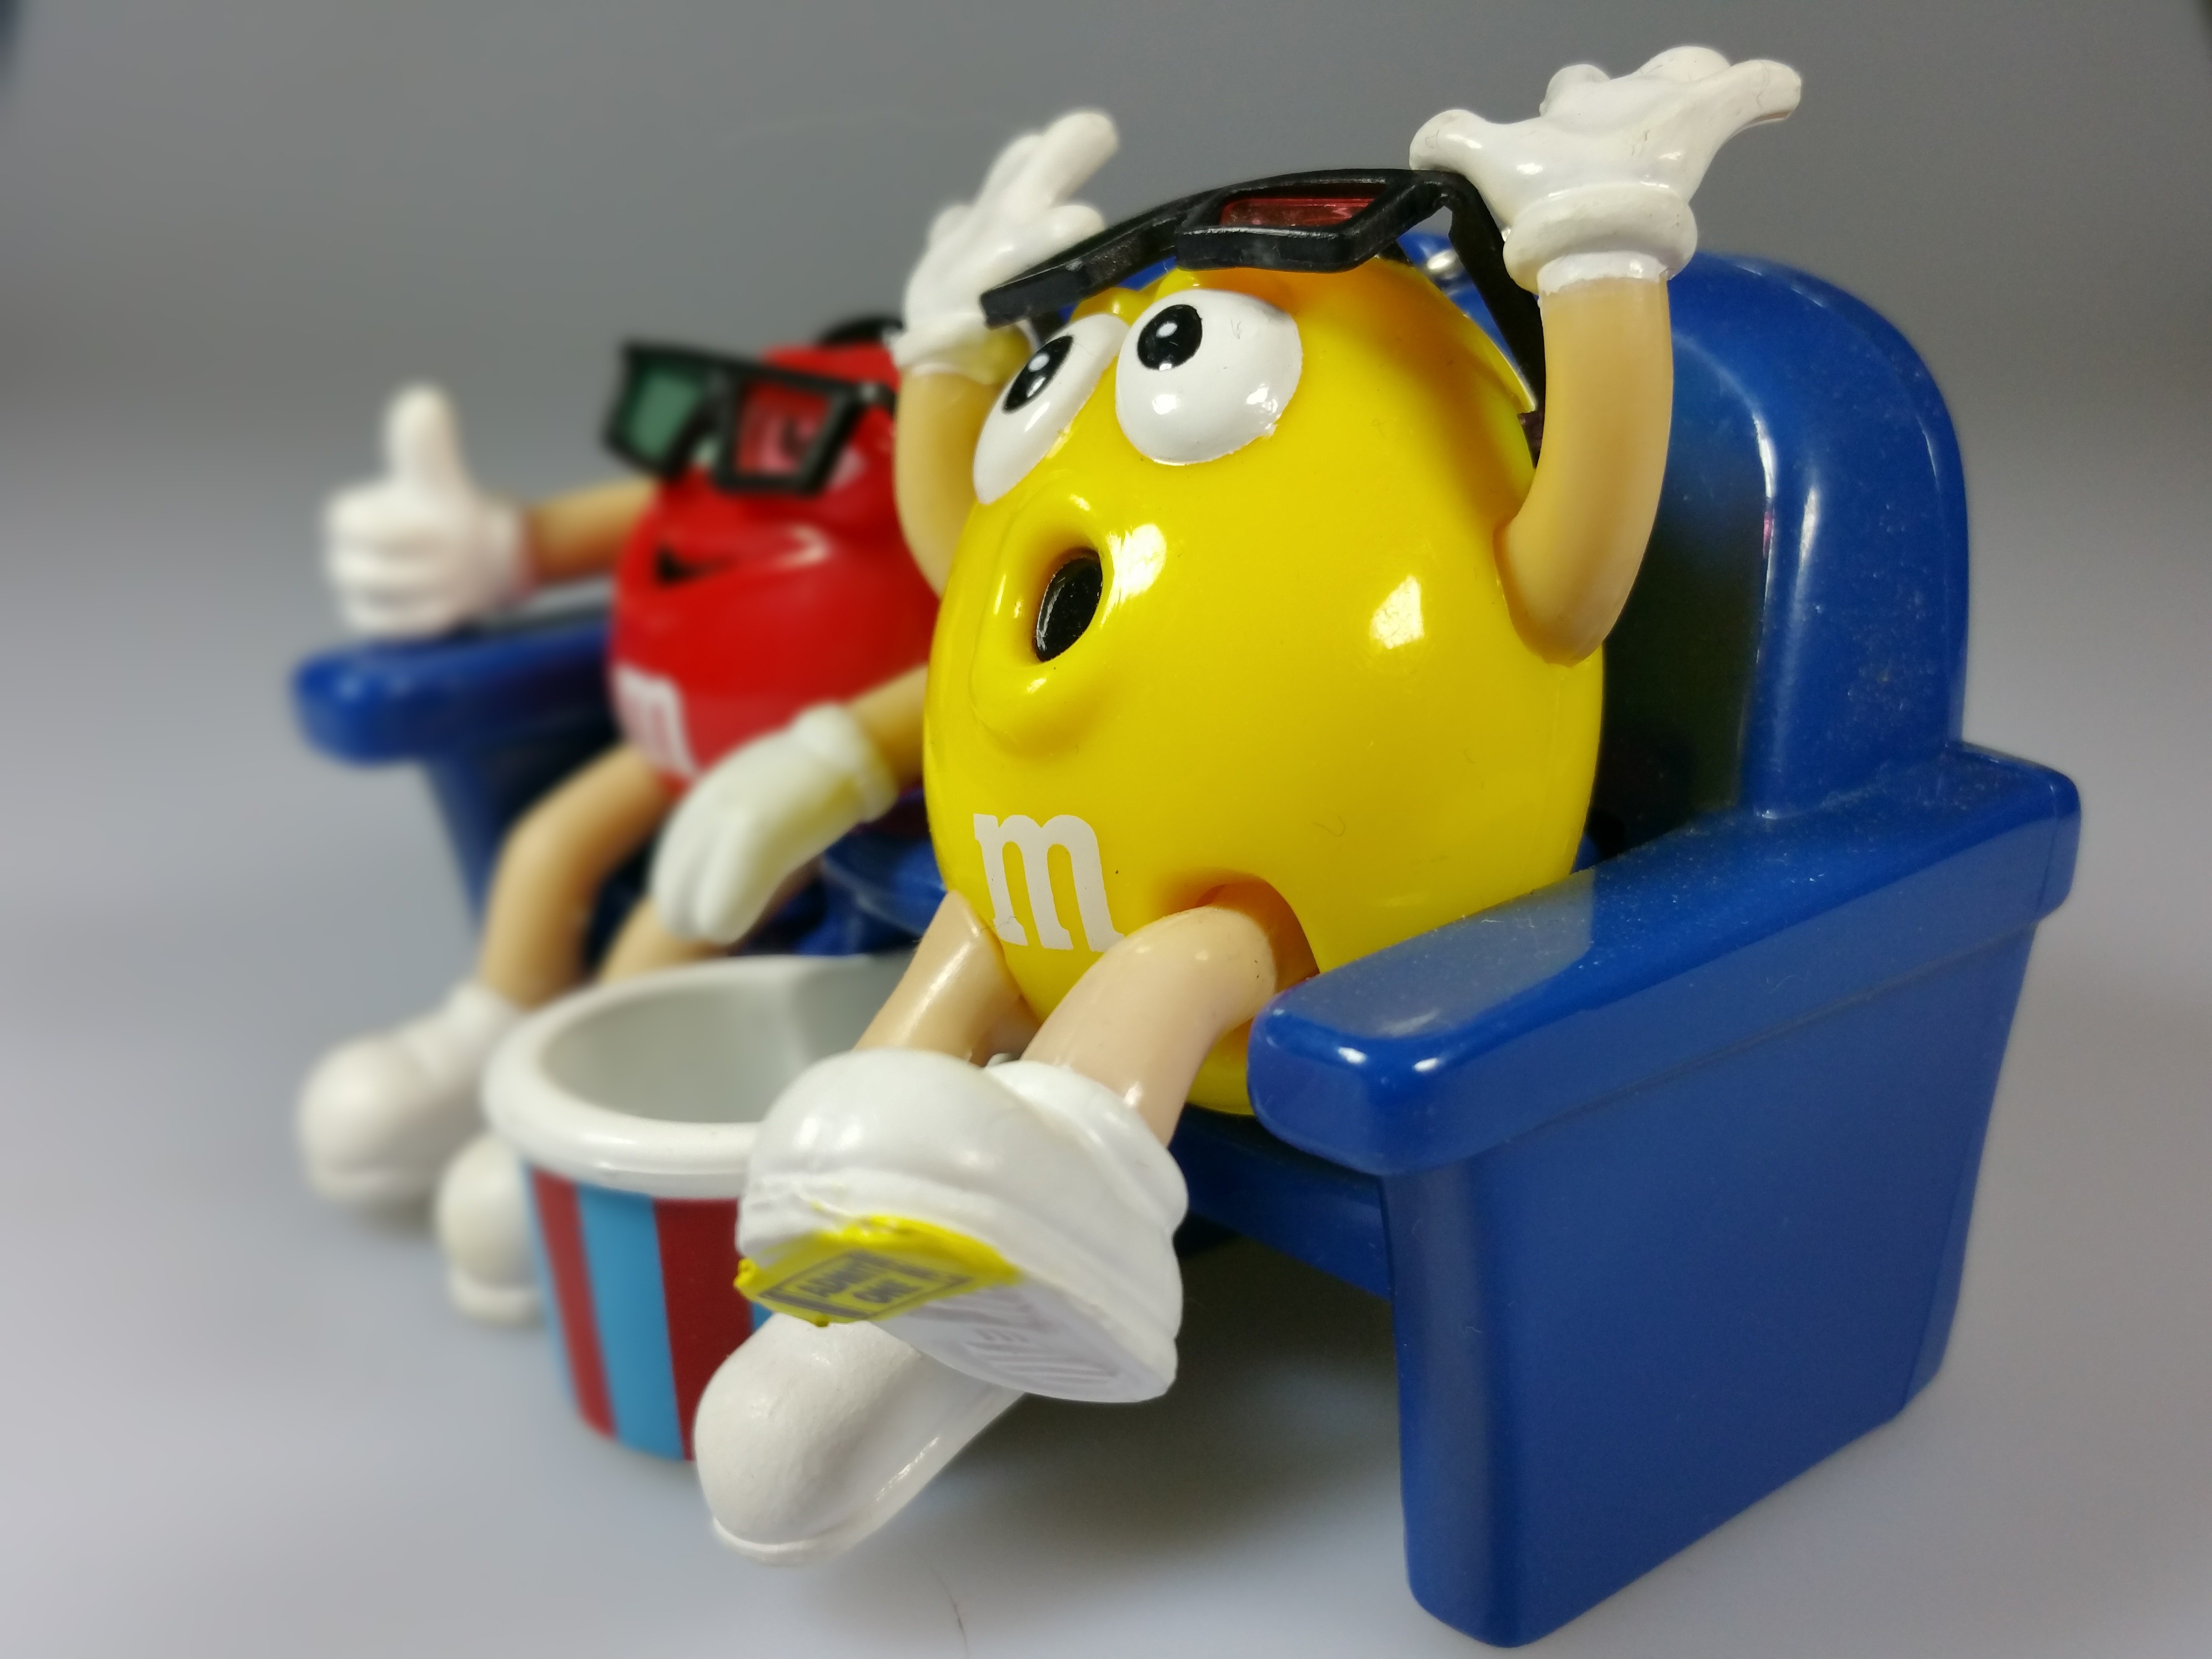
colorful, yellow, toy, figurine, funny, candy, action figure, m m's